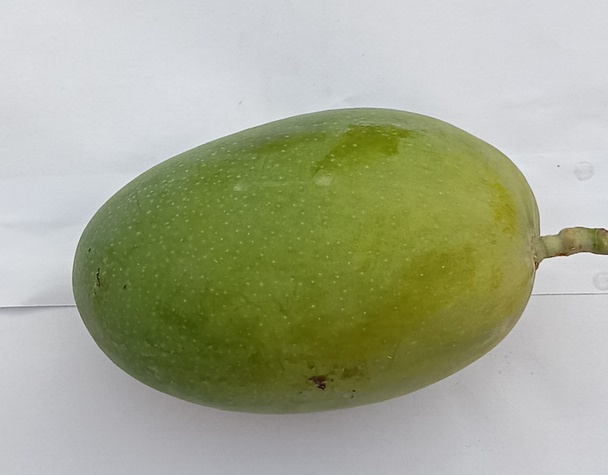
Mango variety: Dosehri